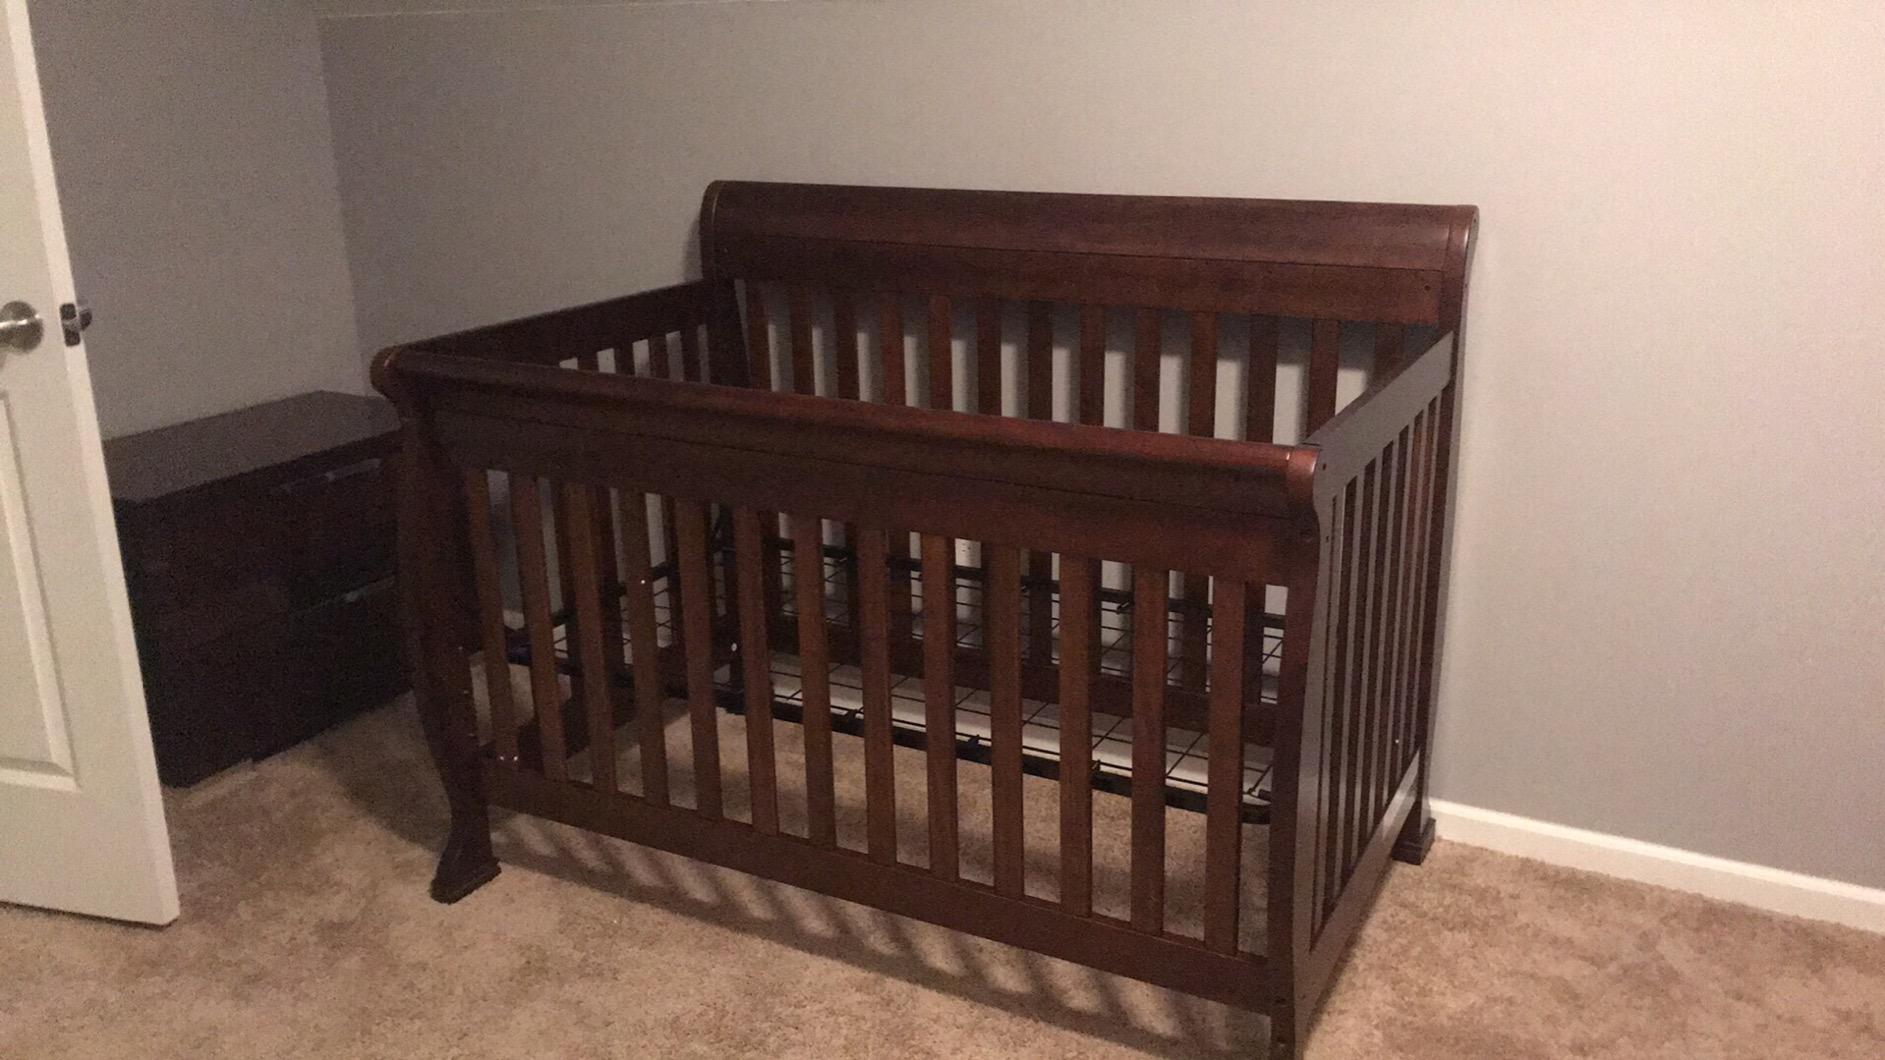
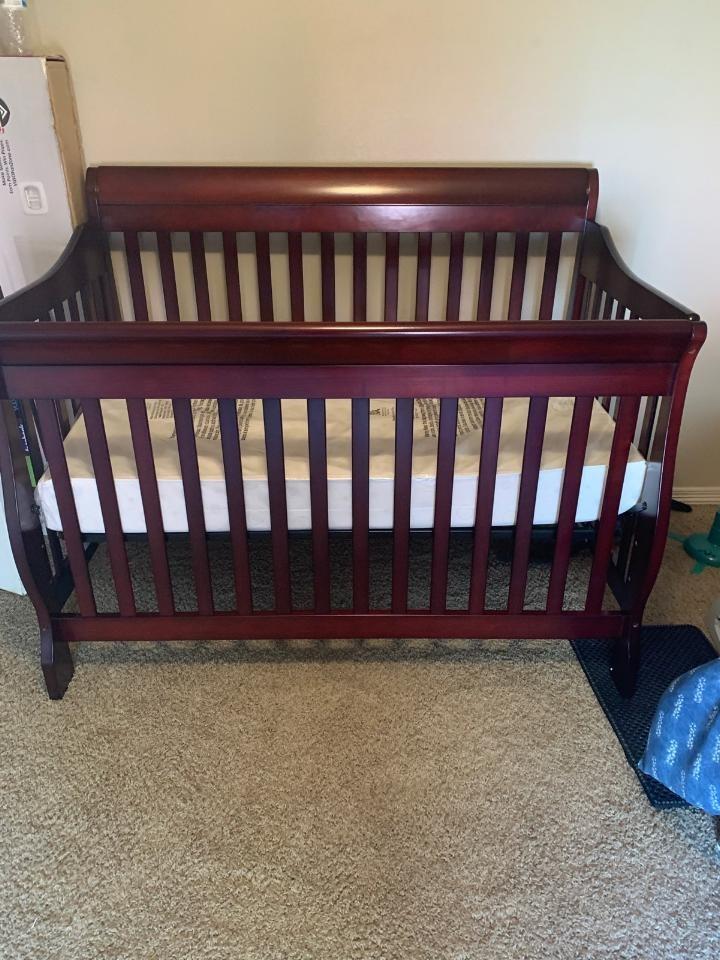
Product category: products_crib
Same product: no